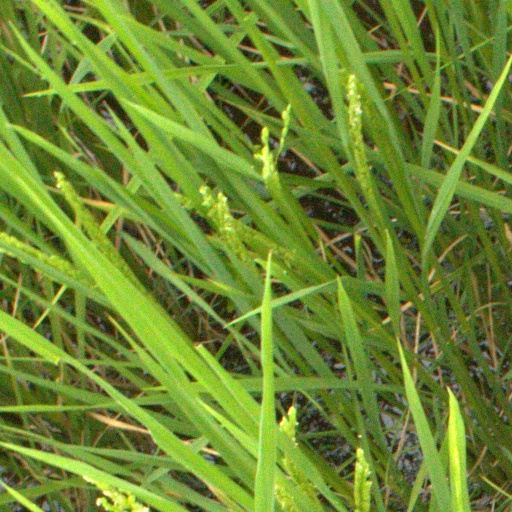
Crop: rice